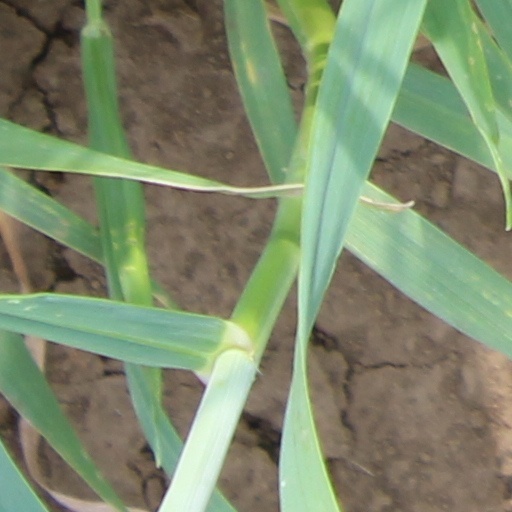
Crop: wheat